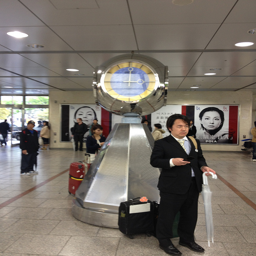
A man with luggage holding an umbrella standing next to a statue.
A man in a suit is standing near a suitcase.
A man standing next to a metal object that has a clock on top.
A man holding a white umbrella next to a clock in an airport.
A man waits near a clock in the lobby.